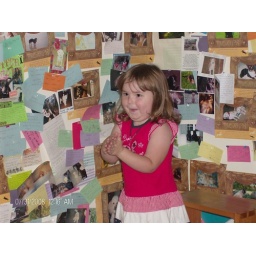
Hannah singing Sunday school songs at dog mountain in the chapel